Vincent Pastore

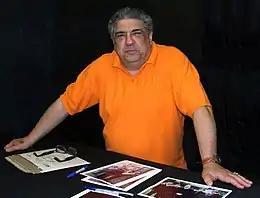
Pastore at the 2013 Wizard World New York Experience

Pastore got a bigger role in the comedy/crime film "" (1995) as Tony Scarboni, one of the three gangsters and Lazarro's (played by Alan Arkin) clients. In the 1996 HBO television movie "Gotti", Pastore played the character of Angelo Ruggiero, alongside future "The Sopranos" cast members Tony Sirico, Frank Vincent, and Dominic Chianese. In 1999, Pastore got his biggest role in "The Sopranos", where he played the character Salvatore "Big Pussy" Bonpensiero.